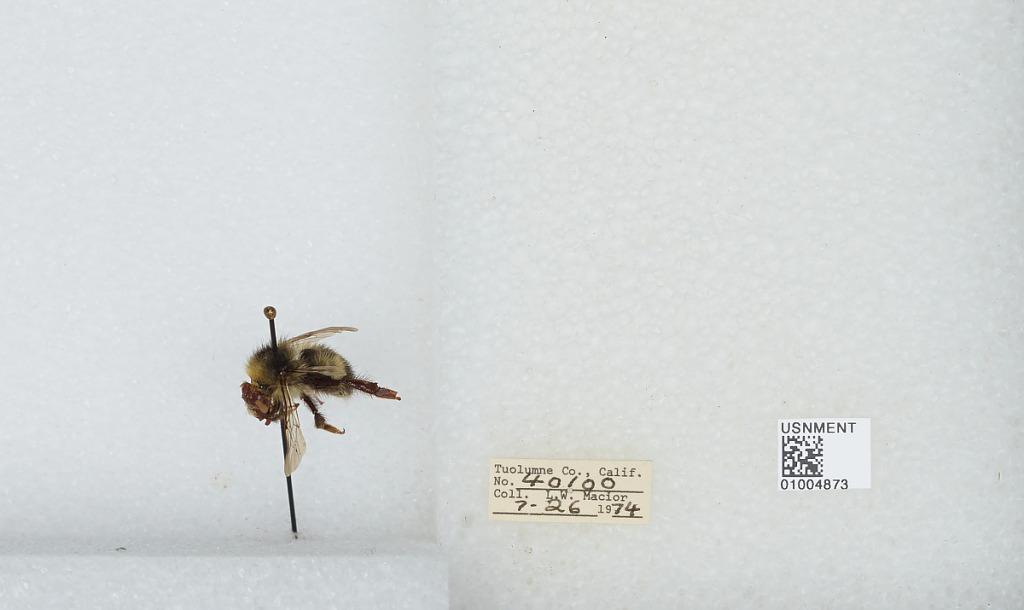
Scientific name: Bombus (Pyrobombus) flavifrons Cresson
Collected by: L. Macior
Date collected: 1974-7-26
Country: United States
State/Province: California
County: Tuolumne
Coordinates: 38.02, -119.94